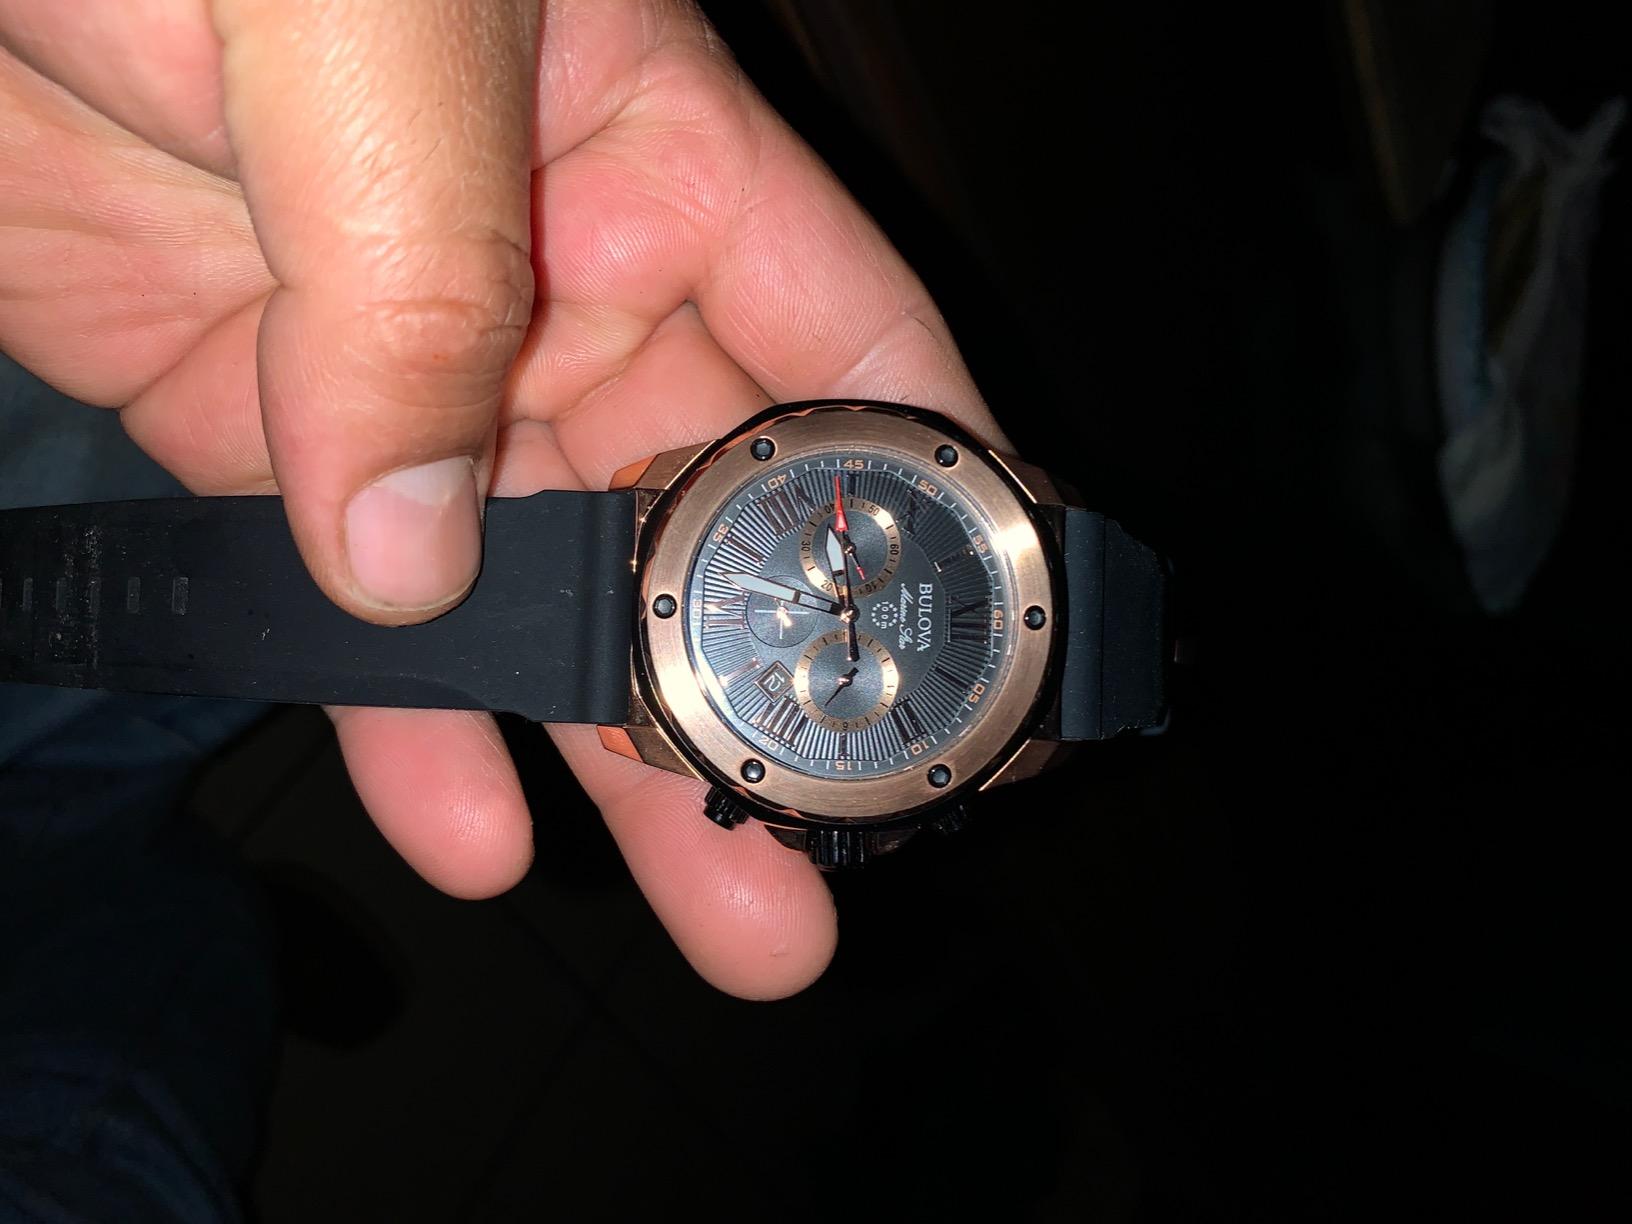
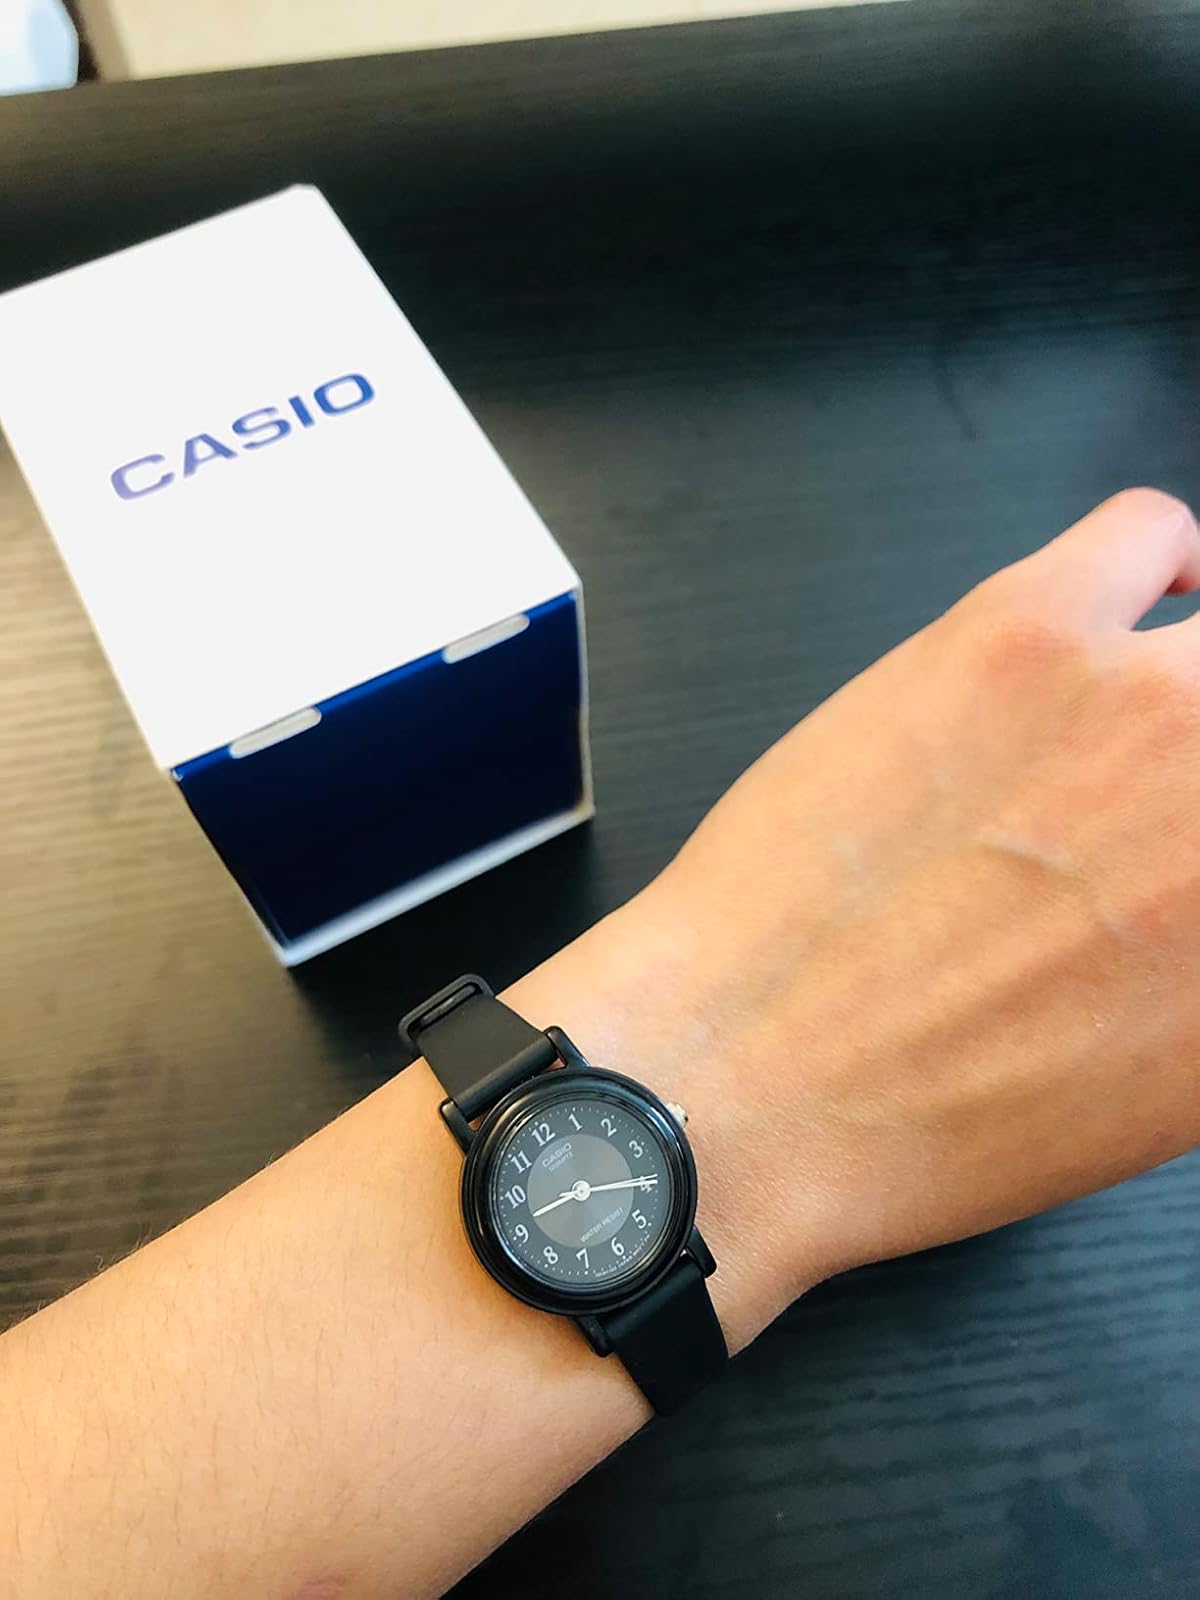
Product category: accessories_watch
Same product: no